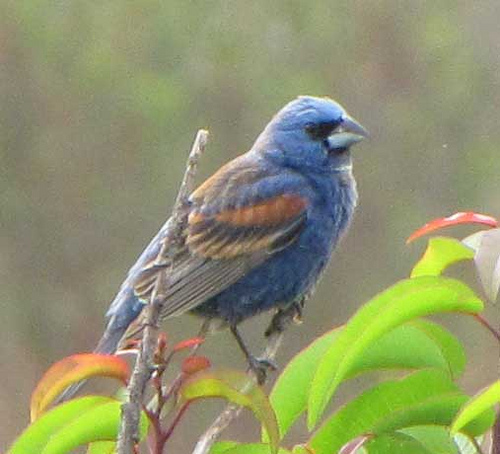
this bird is primarily a navy blue with a blue beak, but had brown and black wings.
this little bird has a blue belly and breast with a black superciliary and short pointy bill.
this bird is blue in color, with a blue and black beak and a black eye ring.
this bird has a blue crown, black cheek patch, small black area on the throat, and a blue belly and side.
a fat blue bird with some orange on it's wings, and a short stubby beak.
this bird is blue with red and black and has a very short beak.
this bird is blue, black, and orange in color, with a blue and black beak.
this bird is blue with red and has a very short beak.
this small, stocky blue bird has black cheek patches and multicolored wings: black secondary feathers with white edges, brown wing bars, and black and blue coverts.
a bird with a blue breast and a blue crown and multicolored wings.
Species: Blue Grosbeak